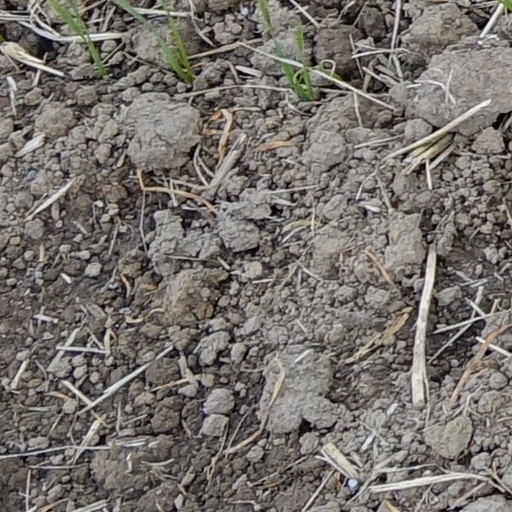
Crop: wheat